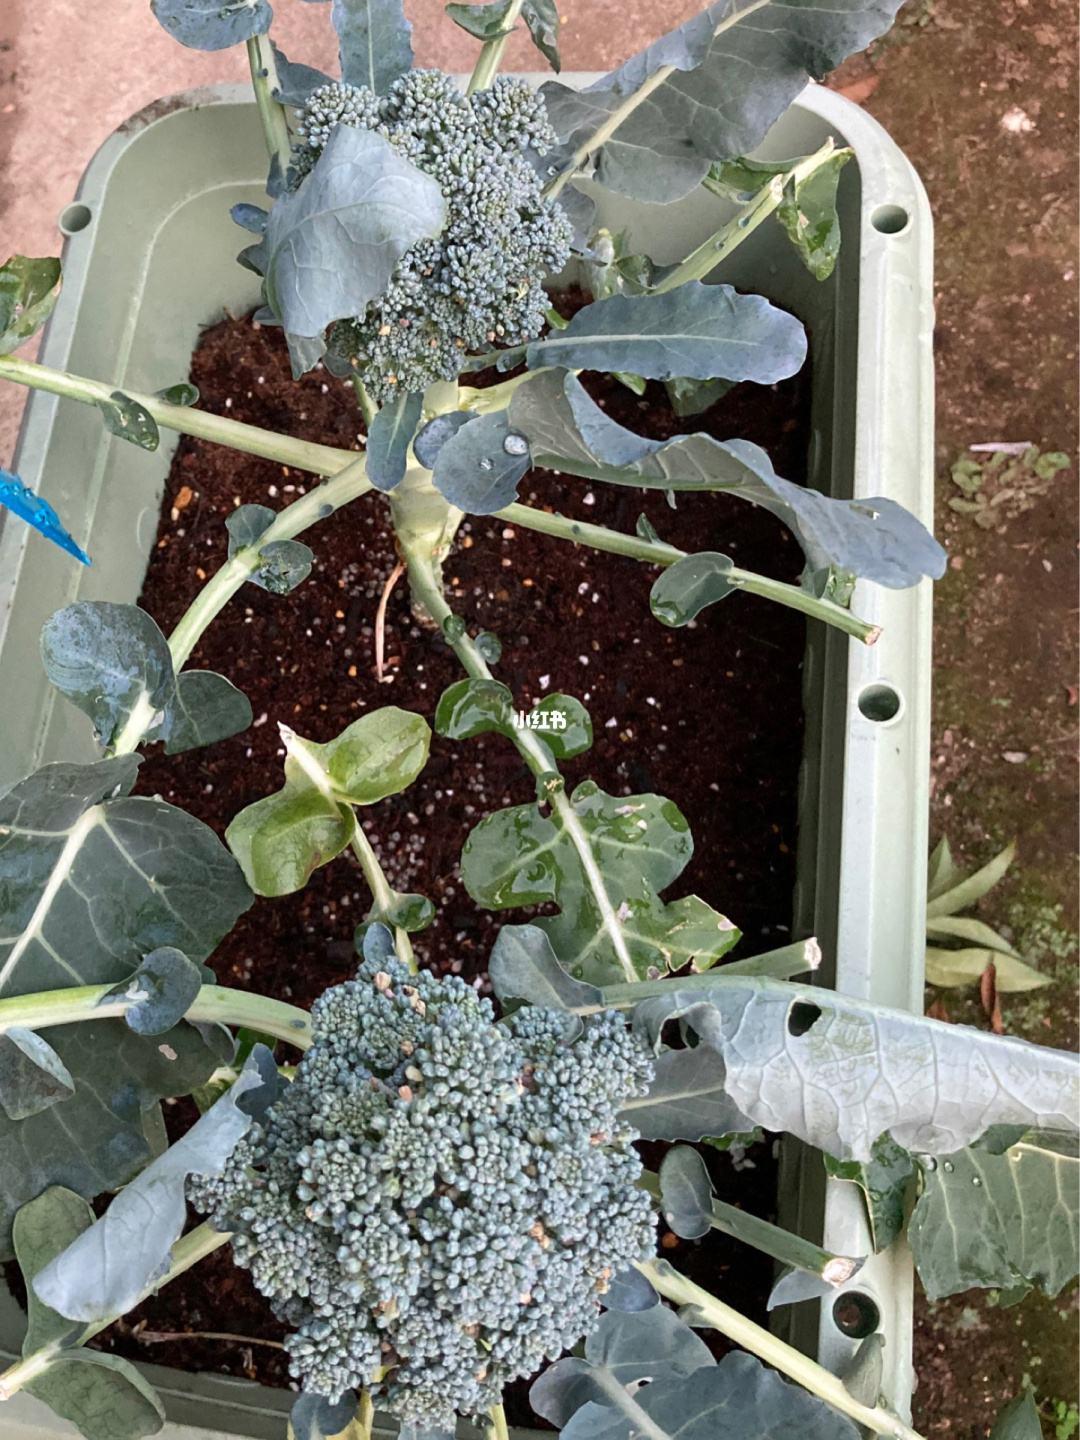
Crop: unknown
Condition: broccoli